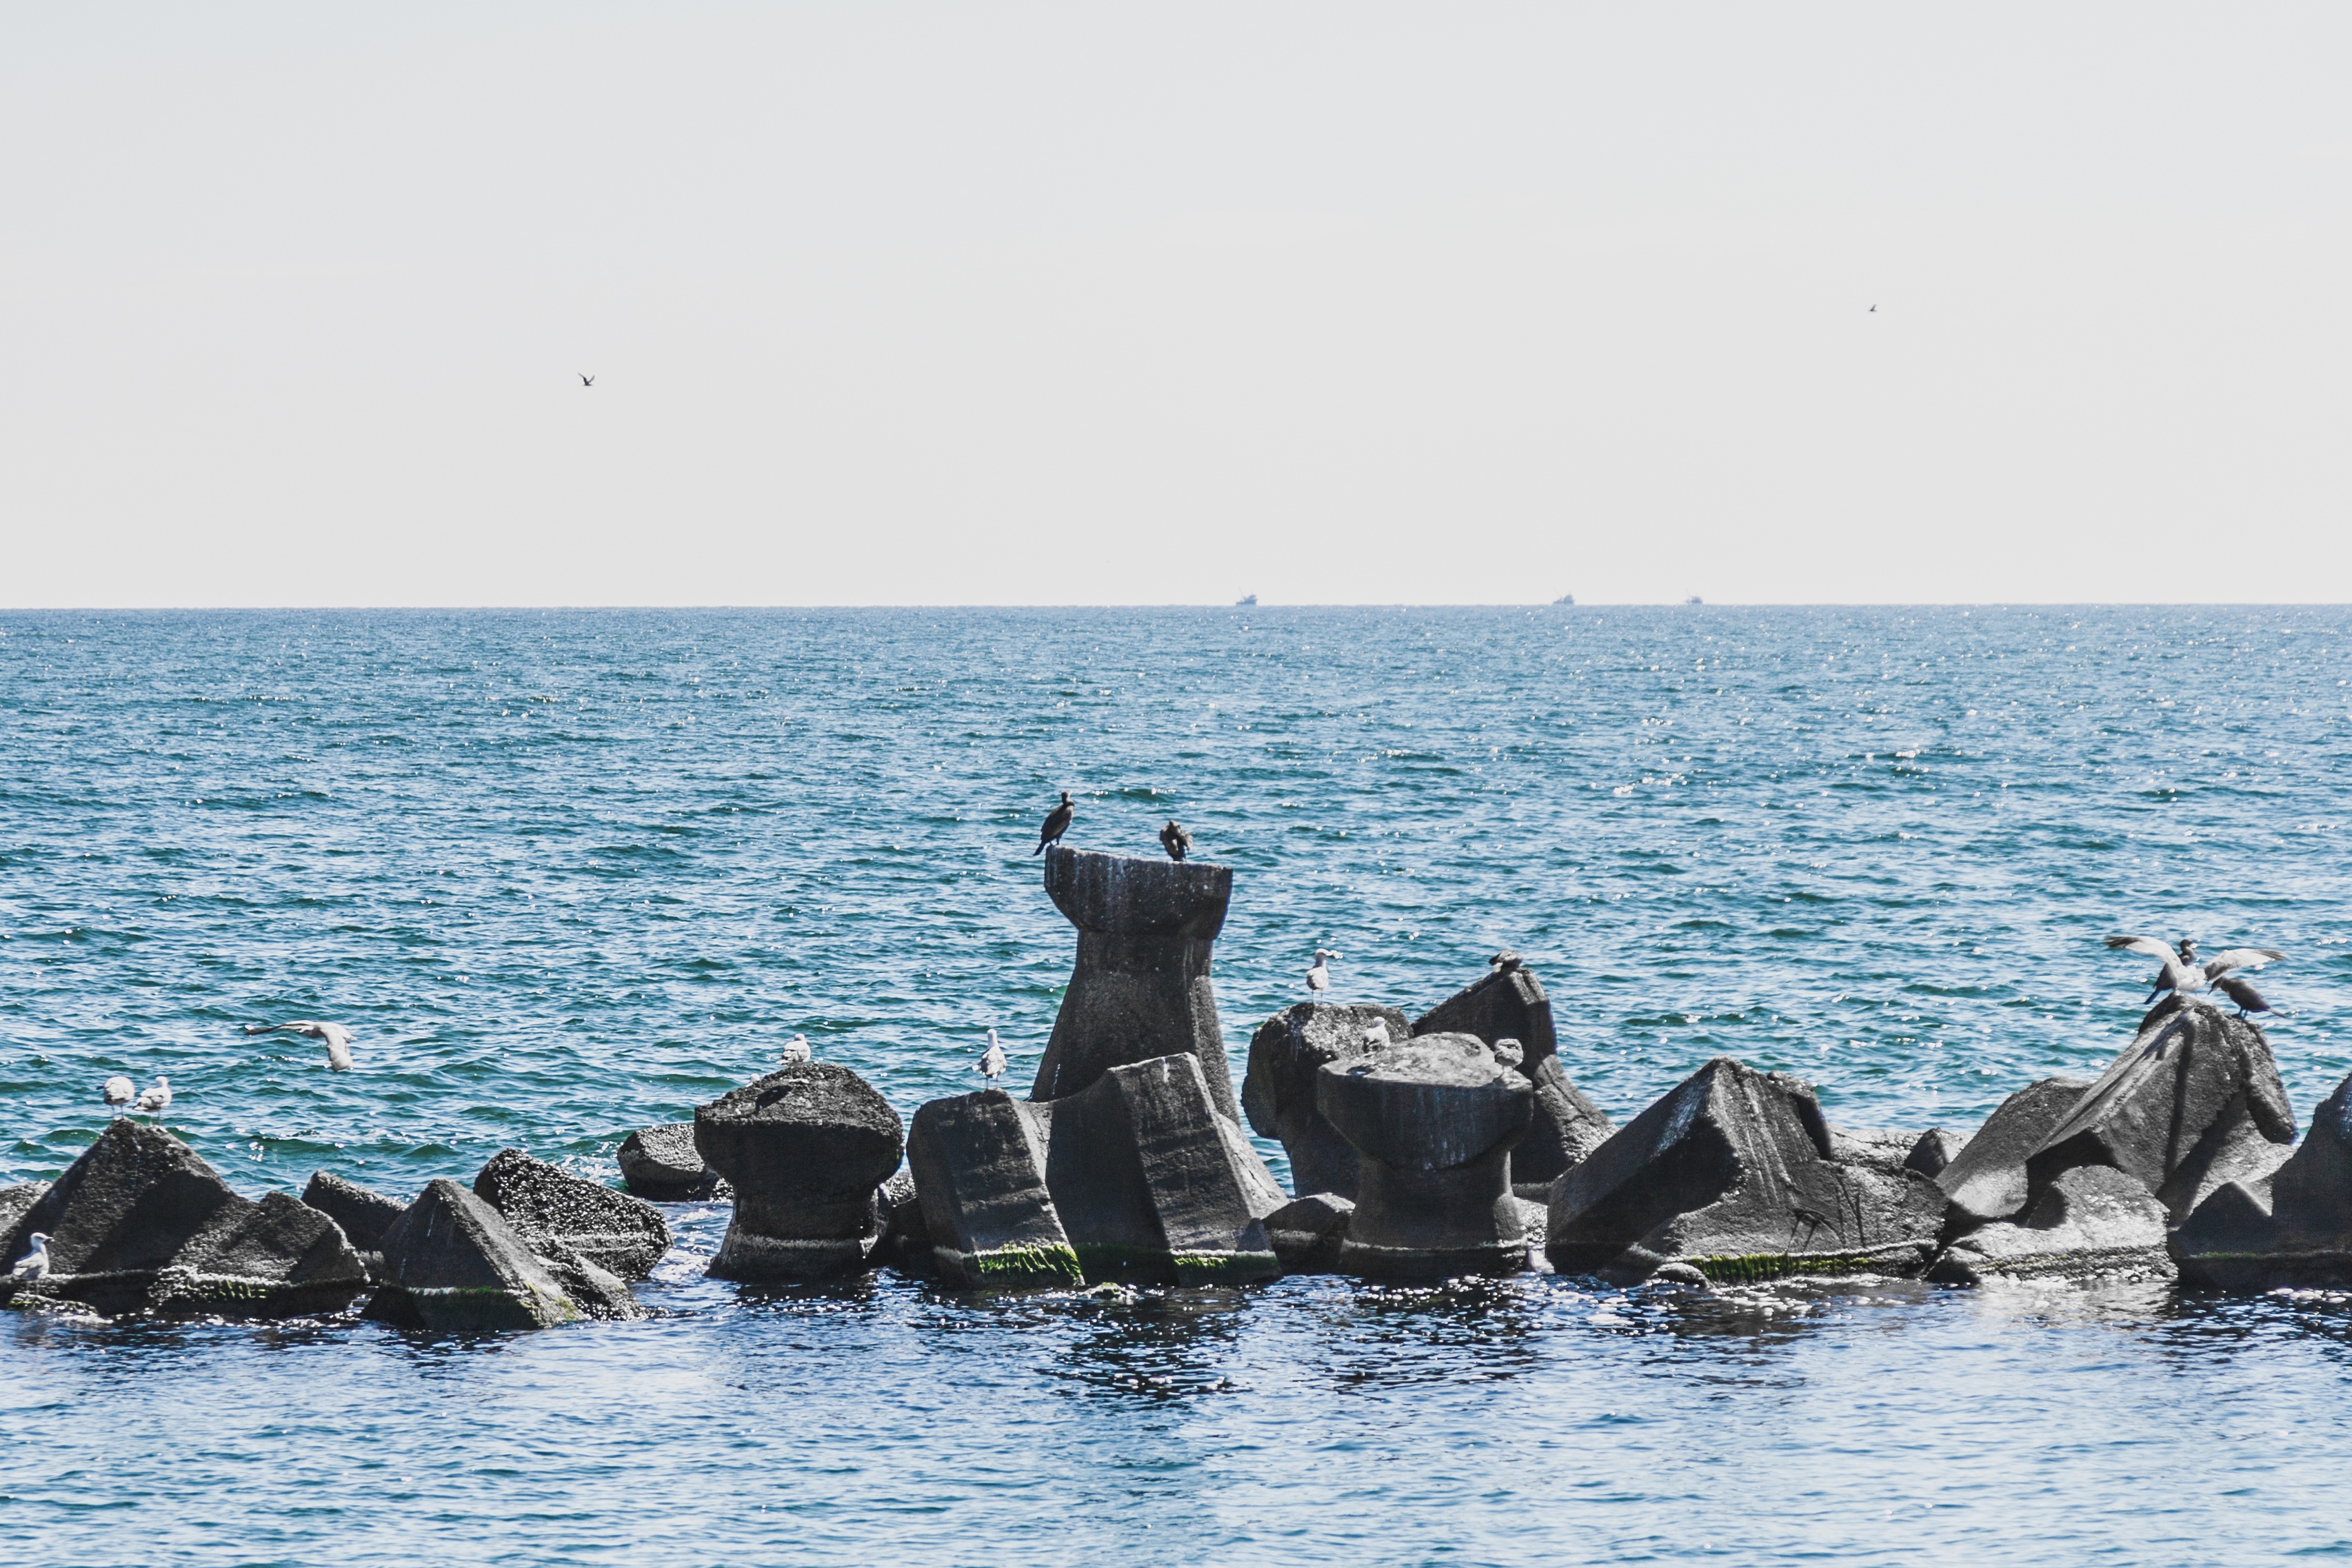
sea, coast, ocean, bay, mammal, vertebrate, marine mammal, whales dolphins and porpoises